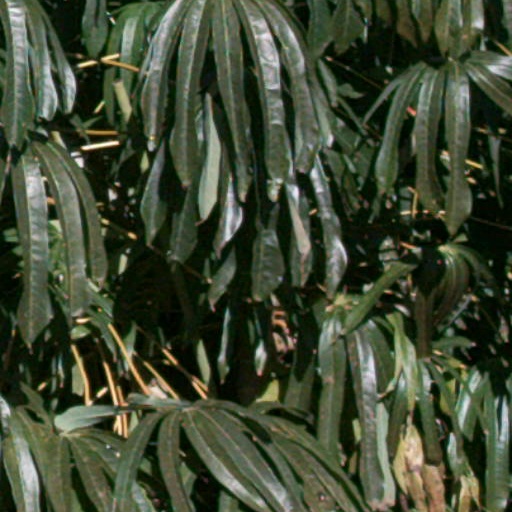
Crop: cassava